Vanji Kottai Valipan

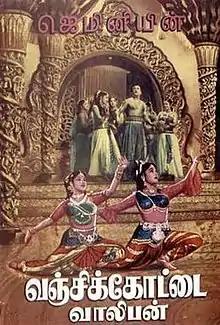
Poster

Vanji Kottai Valipan is a 1958 Indian Tamil-language historical adventure film written by the Gemini Studios story department, consisting of K. J. Mahadevan, C. Srinivasan and Kothamangalam Subbu, while the film was directed and produced by S. S. Vasan. It stars Gemini Ganesan and Vyjayanthimala and Padmini, with P. S. Veerappa, T. K. Shanmugam, P. Kannamba, Vijayakumari, K. A. Thangavelu and M. S. Sundari Bai in supporting roles. The camera was handled by P. Ellappa and the audiography was handled by C. E. Biggs, while the editing was done by N. R. Krishna Sami. This film was remade in Hindi as "Raj Tilak" with the same lead actors.